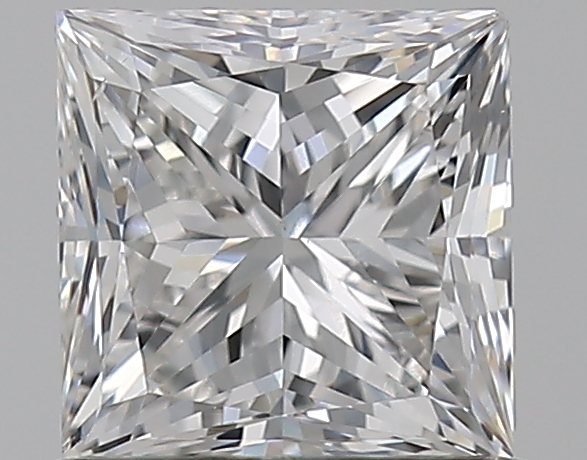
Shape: princess
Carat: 0.9
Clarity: VS2
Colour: G
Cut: VG
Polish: EX
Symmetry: GD
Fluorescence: N
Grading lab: GIA
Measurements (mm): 5.18 x 5.08 x 3.8